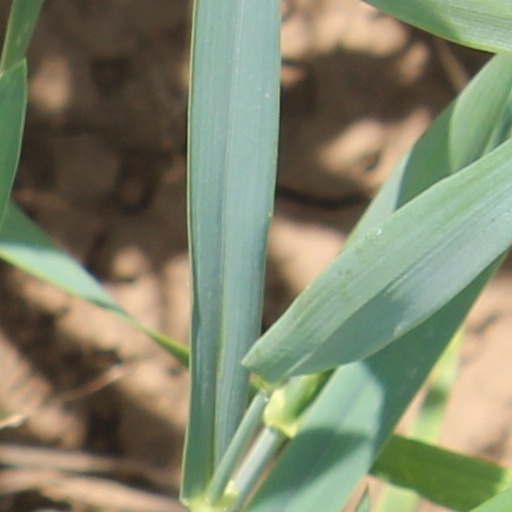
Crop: wheat